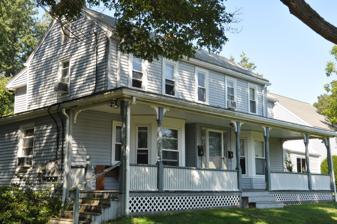
Building: Sanderson–Clark Farmhouse
Country: United States of America
Year built: 1831
Historic house in Massachusetts, United States United States historic place Sanderson–Clark Farmhouse U.S. National Register of Historic Places Show map of Massachusetts Show map of the United States Location 75 Lincoln Street, Waltham, Massachusetts Coordinates 42°23′36″N 71°14′29″W / 42.39333°N 71.24139°W / 42.39333; -71.24139 Built 1831 Architectural style Federal MPS Waltham MRA NRHP reference No. 89001557 Added to NRHP September 28, 1989 The Sanderson–Clark Farmhouse is a historic farmstead at 47 Lincoln Street (aka 26 Lincoln Terrace) in Waltham, Massachusetts .  The property includes an 1831 Federal style house, along with farm-related outbuildings, including a barn and stable.  The property was used as a working farm until the early 20th century.  It is now surrounded by 20th-century infill development, although other Federal-era houses associated with the Sanderson family still stand nearby. The house was listed on the National Register of Historic Places in 1989. See also National Register of Historic Places listings in Waltham, Massachusetts References